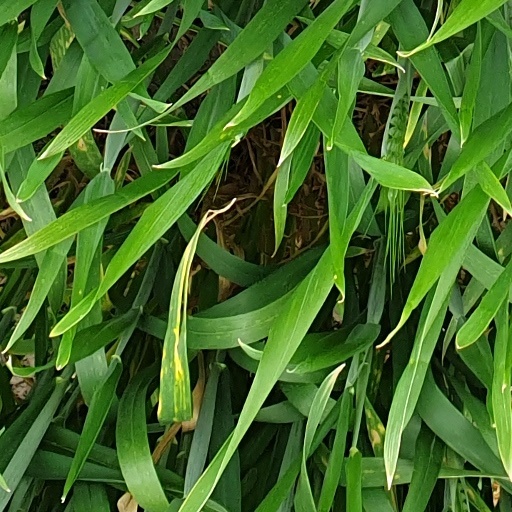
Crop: wheat